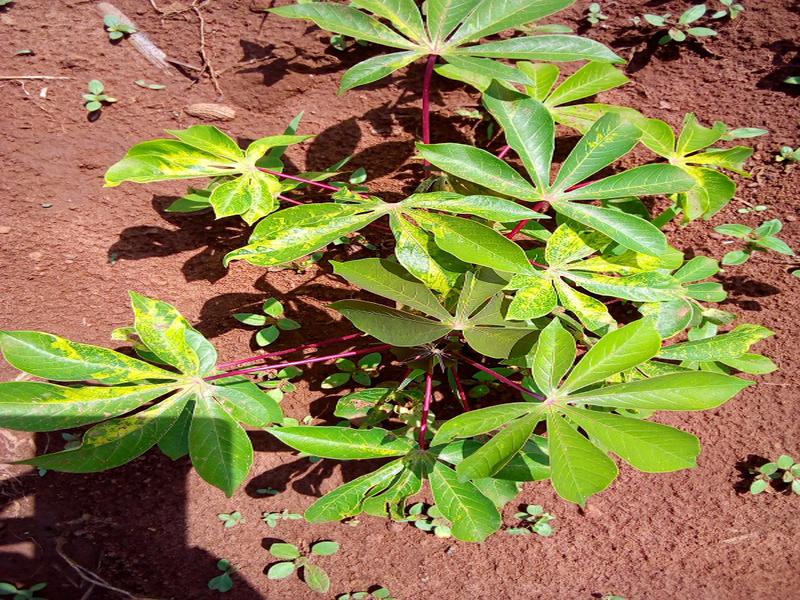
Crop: cassava
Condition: mosaic_disease